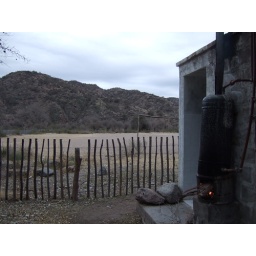
That is how you make hot water for a shower if you go to a campsite that is over 12 river crossings